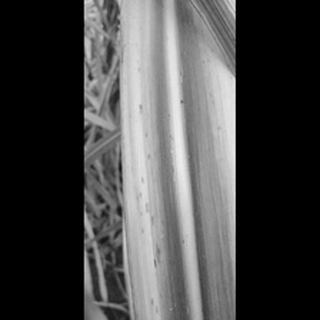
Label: sugarcane_yellow_leaf_disease